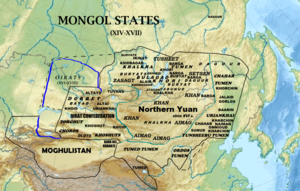
Les Dörbets, sont des mongols Tchoros Oïrats formant une tribu, parlant le Dörbet. Ils furent sous le Khanat dzoungar, au XVIIᵉ siècle, gouvernés par les Tchoros, qui contrôlaient les quatre oïrats. Le terme Dörvöd est, en mongol, une déclinaison du nom commun döröv.
La dynastie Yuan du Nord est une dynastie qui a régné sur le khaganat mongol. Elle fut fondée en 1368 par le Khan Togoontomor, le dernier khan de la dynastie Yuan, et dura jusqu'en 1635, date à laquelle la Mongolie passa sous le contrôle direct des Mandchous, une décennie avant que ces derniers ne fondent la dynastie Qing.
Le terme Darkhad se traduit en mongol littéralement par « intouchables » ou encore par « protégés de l'église », ou tout simplement par « artisans » en Darkhan.
Les Qotogoïds ou Khotgoïds sont le plus important sous-groupe des Mongols khalkhas et vivant au Nord-Ouest de la Mongolie. Le territoire des Khotogoïds est à peu près délimité à l'ouest par le lac Uvs et à l'est par la rivière Delgermörön à l'Est.